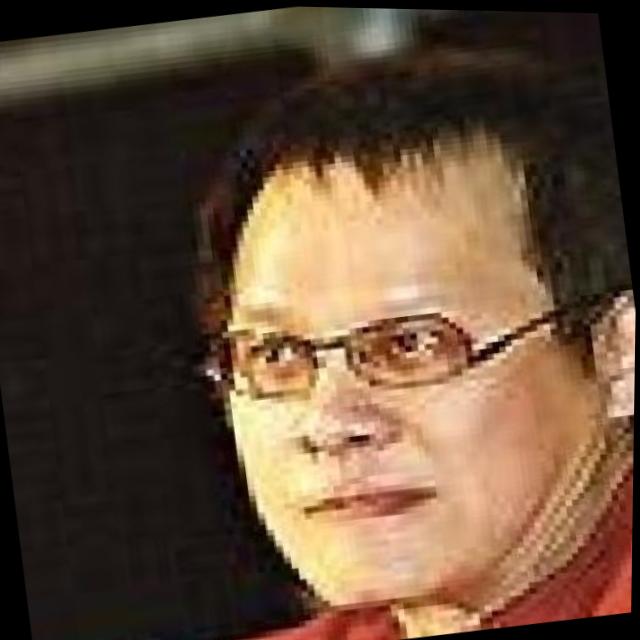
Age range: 45-64